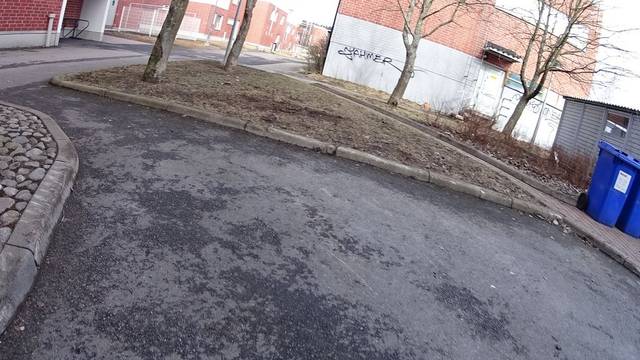
Region: Finland
Coordinates: 60.252, 24.858